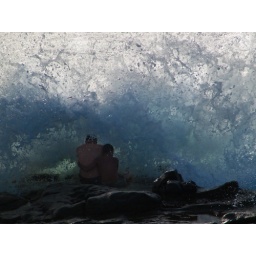
Lucky shot of these two, as waves crashed into the rock wall just in front of them